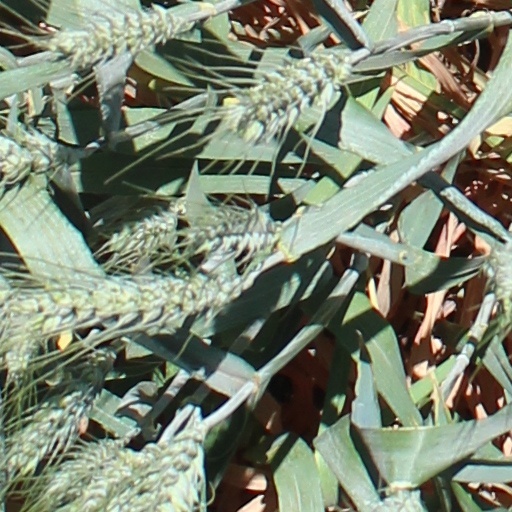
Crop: wheat